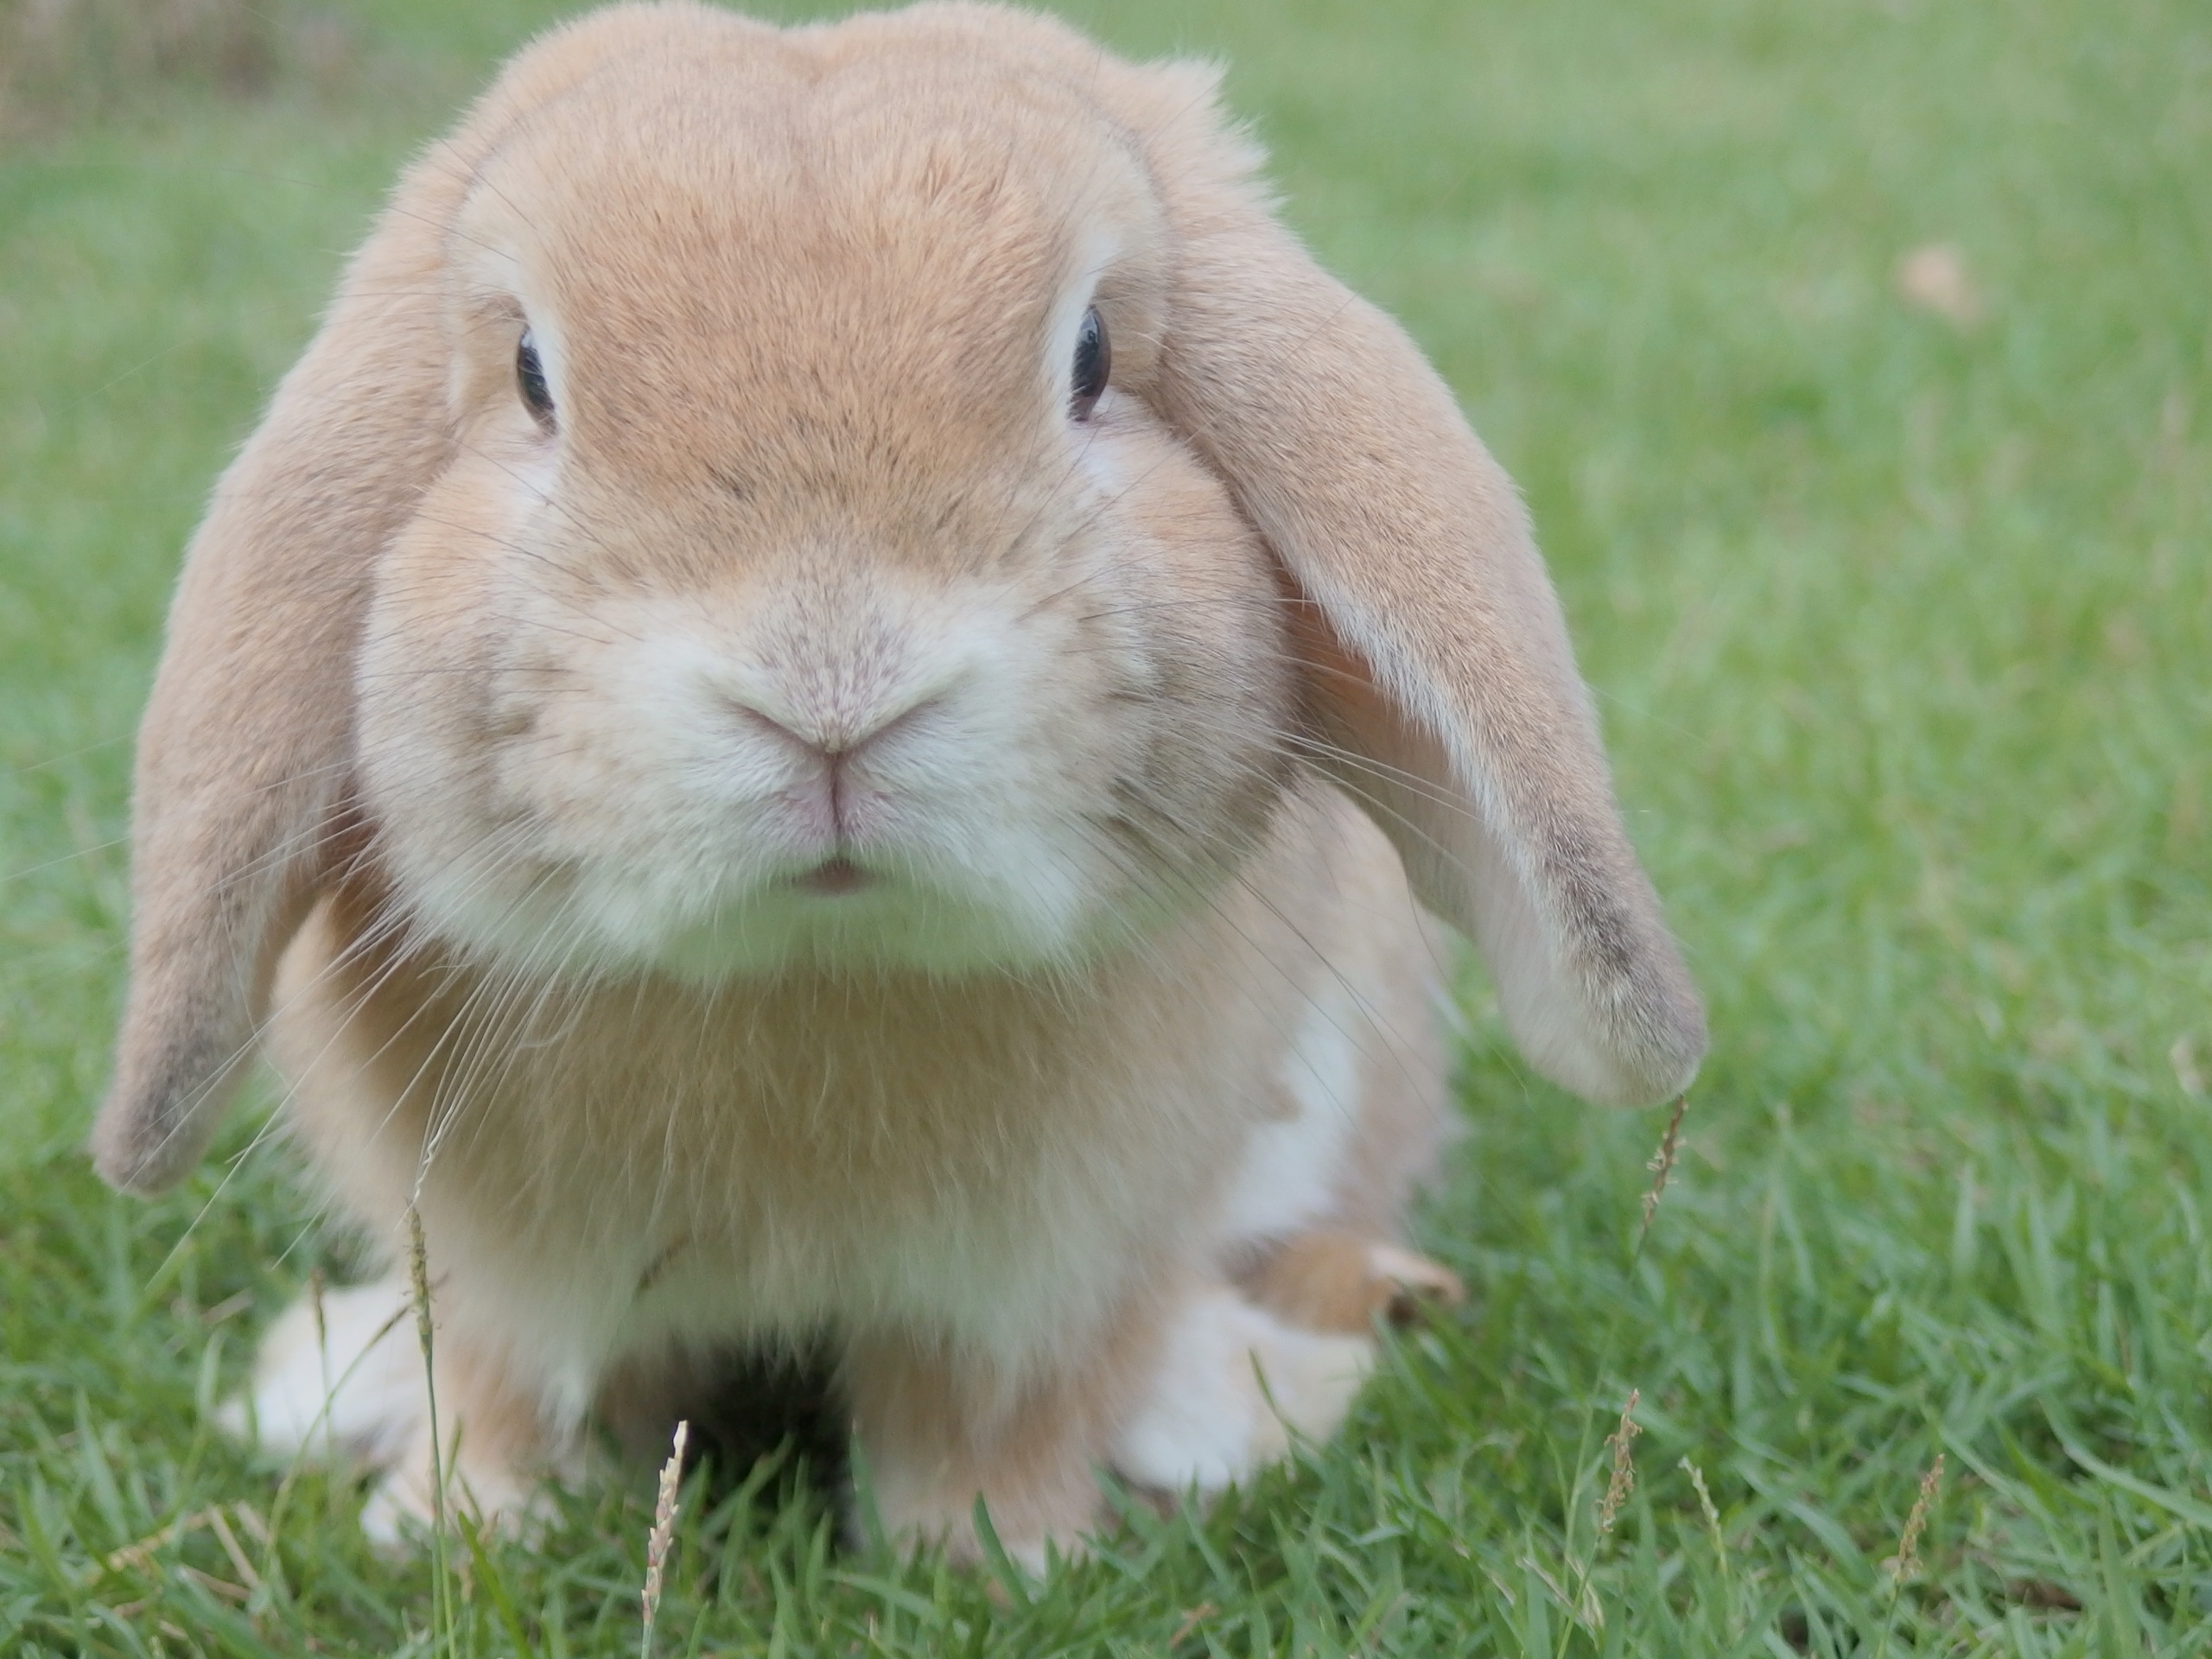
grass, animal, cute, pet, mammal, fauna, rabbit, domestic animal, close up, nose, whiskers, vertebrate, domestic rabbit, rabits and hares